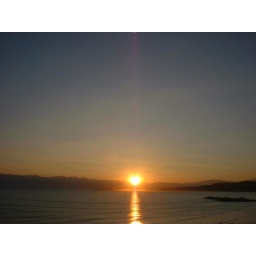
Found this on my computer and decided I like it: the sun rising over the coast of Albania